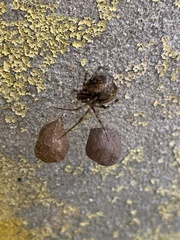
Species: Parasteatoda_tepidariorum